Olga Govortsova

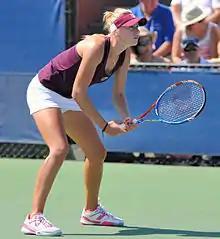
Govortsova at the 2010 US Open

Govortsova's match record against players who have been ranked world No. 10 or better is as follows: